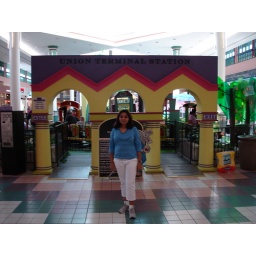
standing in front of a toy train terminal